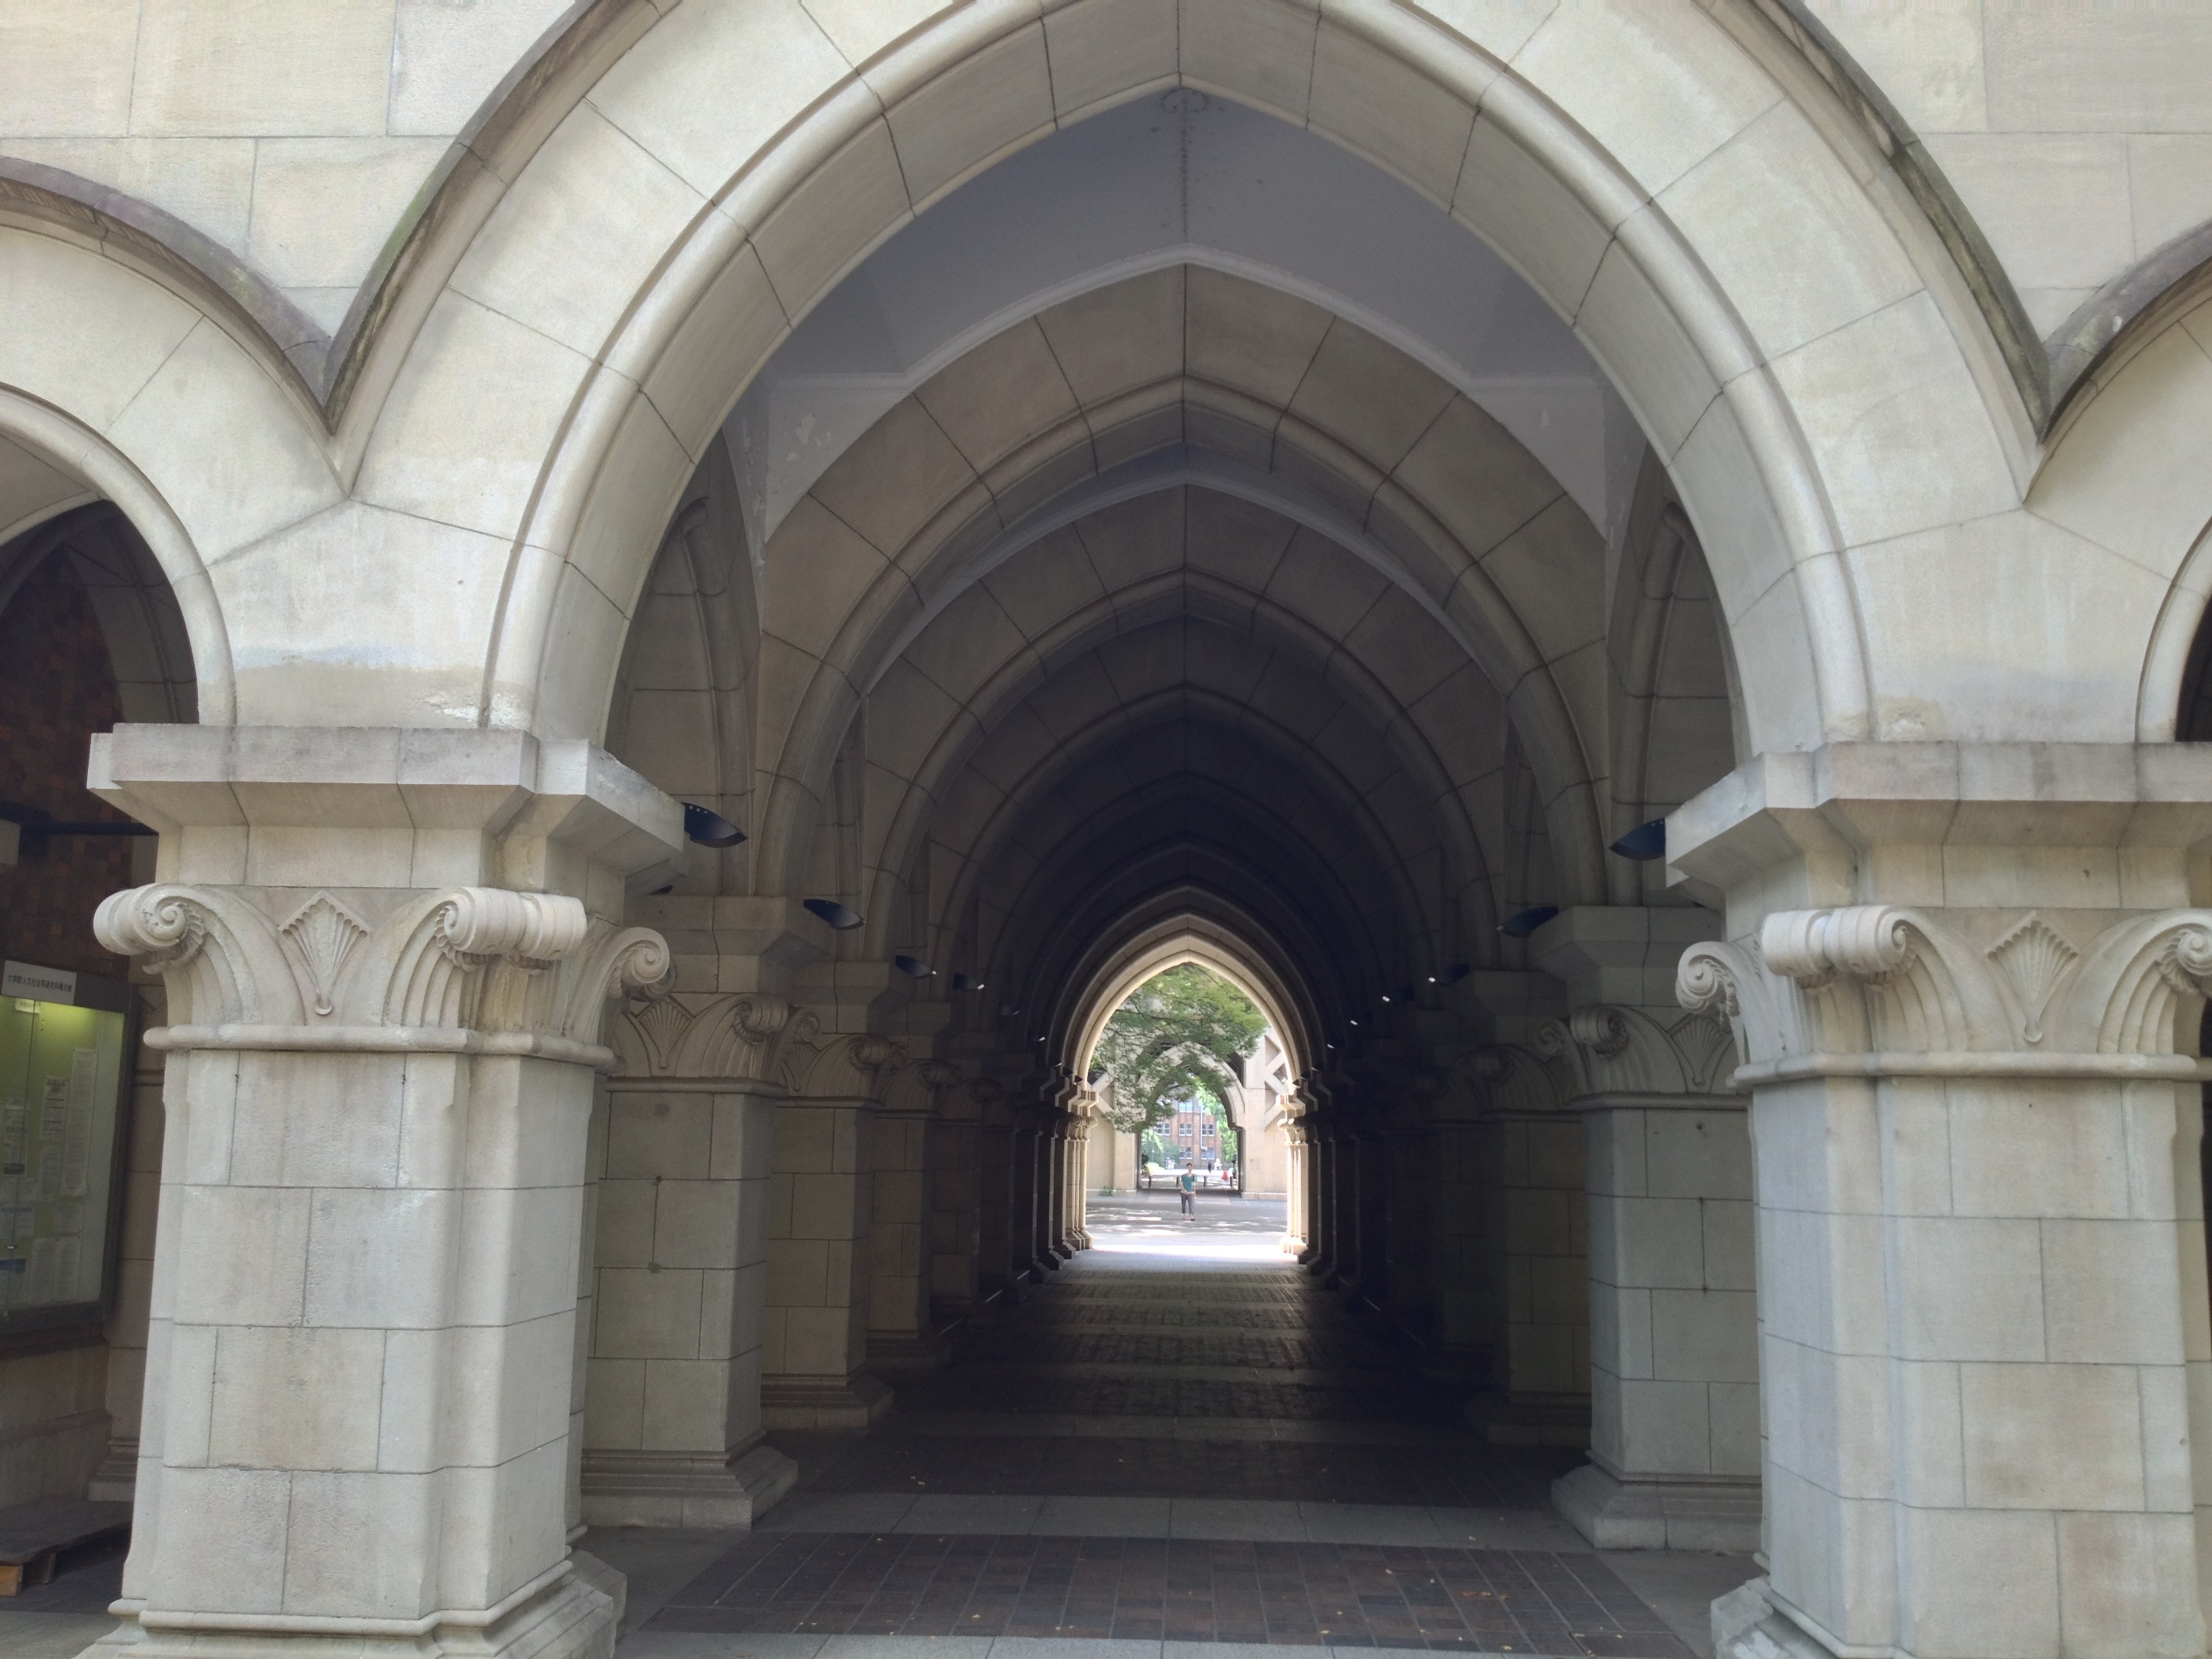
architecture, building, arch, column, church, cathedral, chapel, place of worship, monastery, symmetry, synagogue, arcade, abbey, ancient history